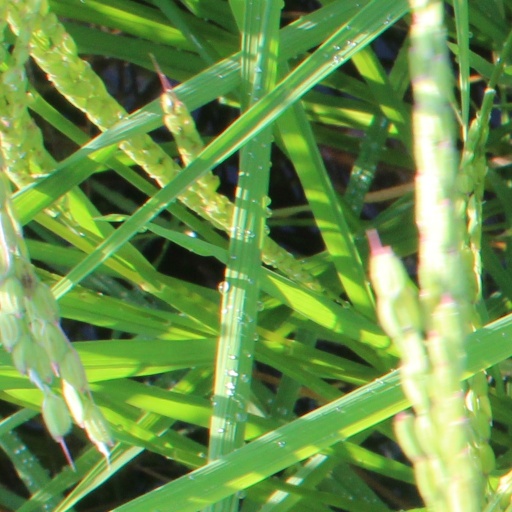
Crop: rice